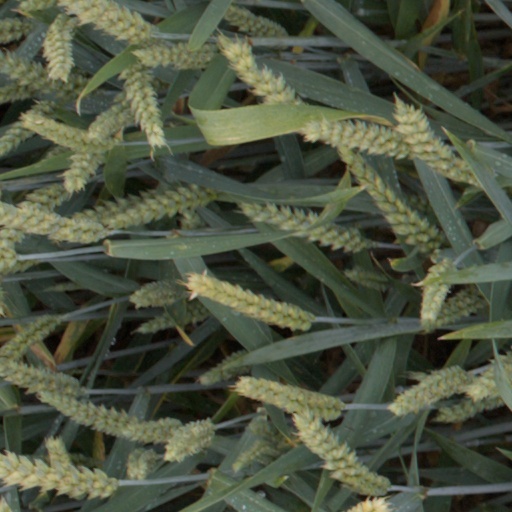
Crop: wheat